Rómulo Otero

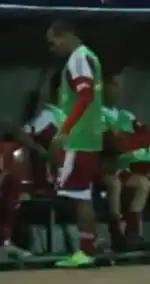
Otero with Caracas in 2014

Otero joined the youth sides of Caracas FC at the age of 15, and made his senior debut on 3 September 2009, coming on as a second-half substitute for Jesús Gómez in a 1–1 Primera División away draw against Llaneros. He spent most of the campaign playing for the B-team in Segunda División, but featured in another two first-team matches.